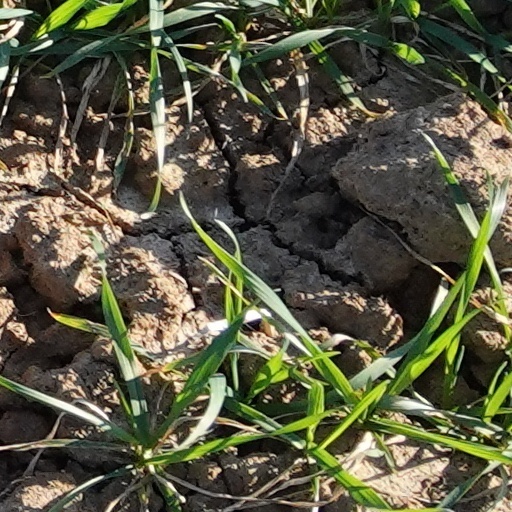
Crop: wheat